Mosman

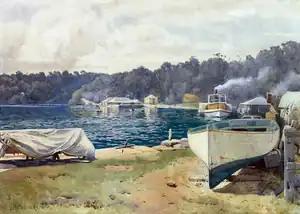
"Mosman's Bay" by John Mather, 1889

In 1789 —the flagship of the First Fleet—entered what is now known as Mosman Bay or Great Sirius Cove. Mosman has been the site of important maritime and defence installations for Sydney since 1801, especially when Sydney's Harbour defences were expanded with the construction of Middle Head Fort, Georges Head Battery and Bradleys Head Fortification Complex. In 1871 the Beehive Casemate was constructed into the cliff side on Obelisk Bay.